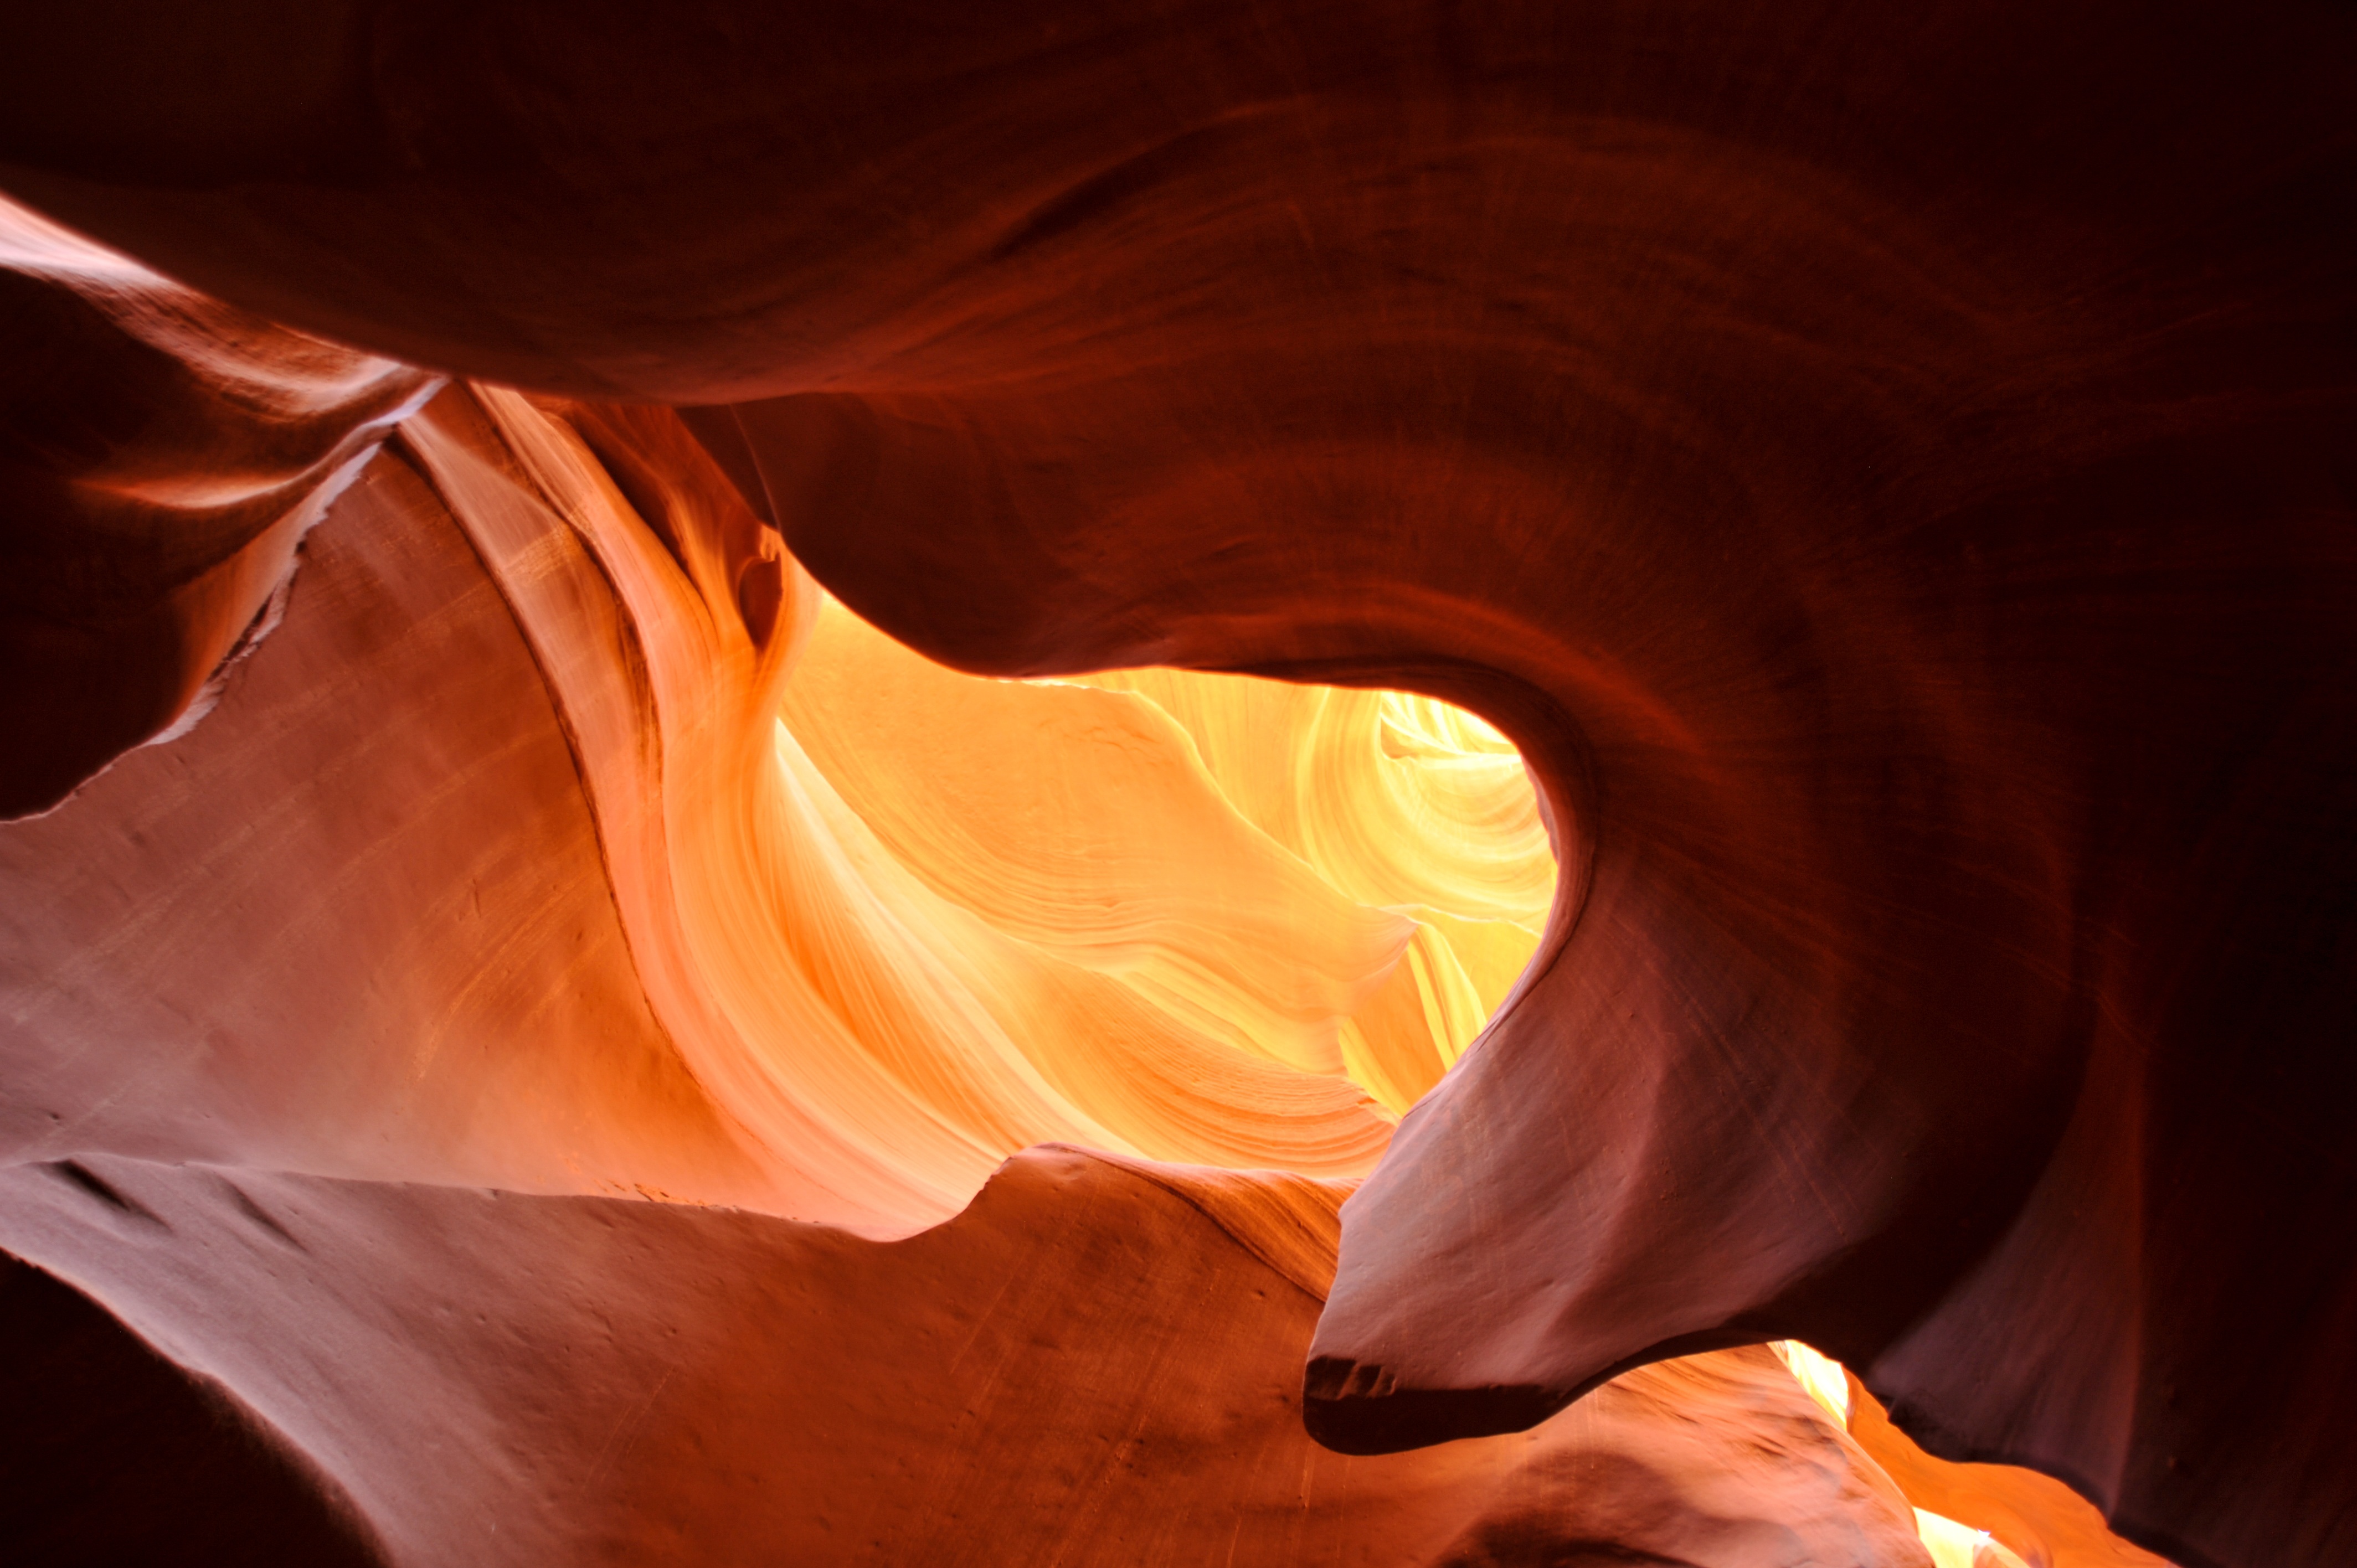
nature, sand, light, hiking, desert, sandstone, stone, travel, orange, reflection, red, scenic, color, park, america, flame, darkness, canyon, colorful, tourism, antelope, erosion, arizona, close up, rocks, crevice, geology, curves, utah, geological, slot, southwest, macro photography, computer wallpaper, geological phenomenon